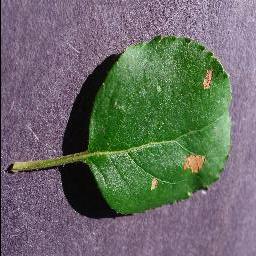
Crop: apple
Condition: black_rot